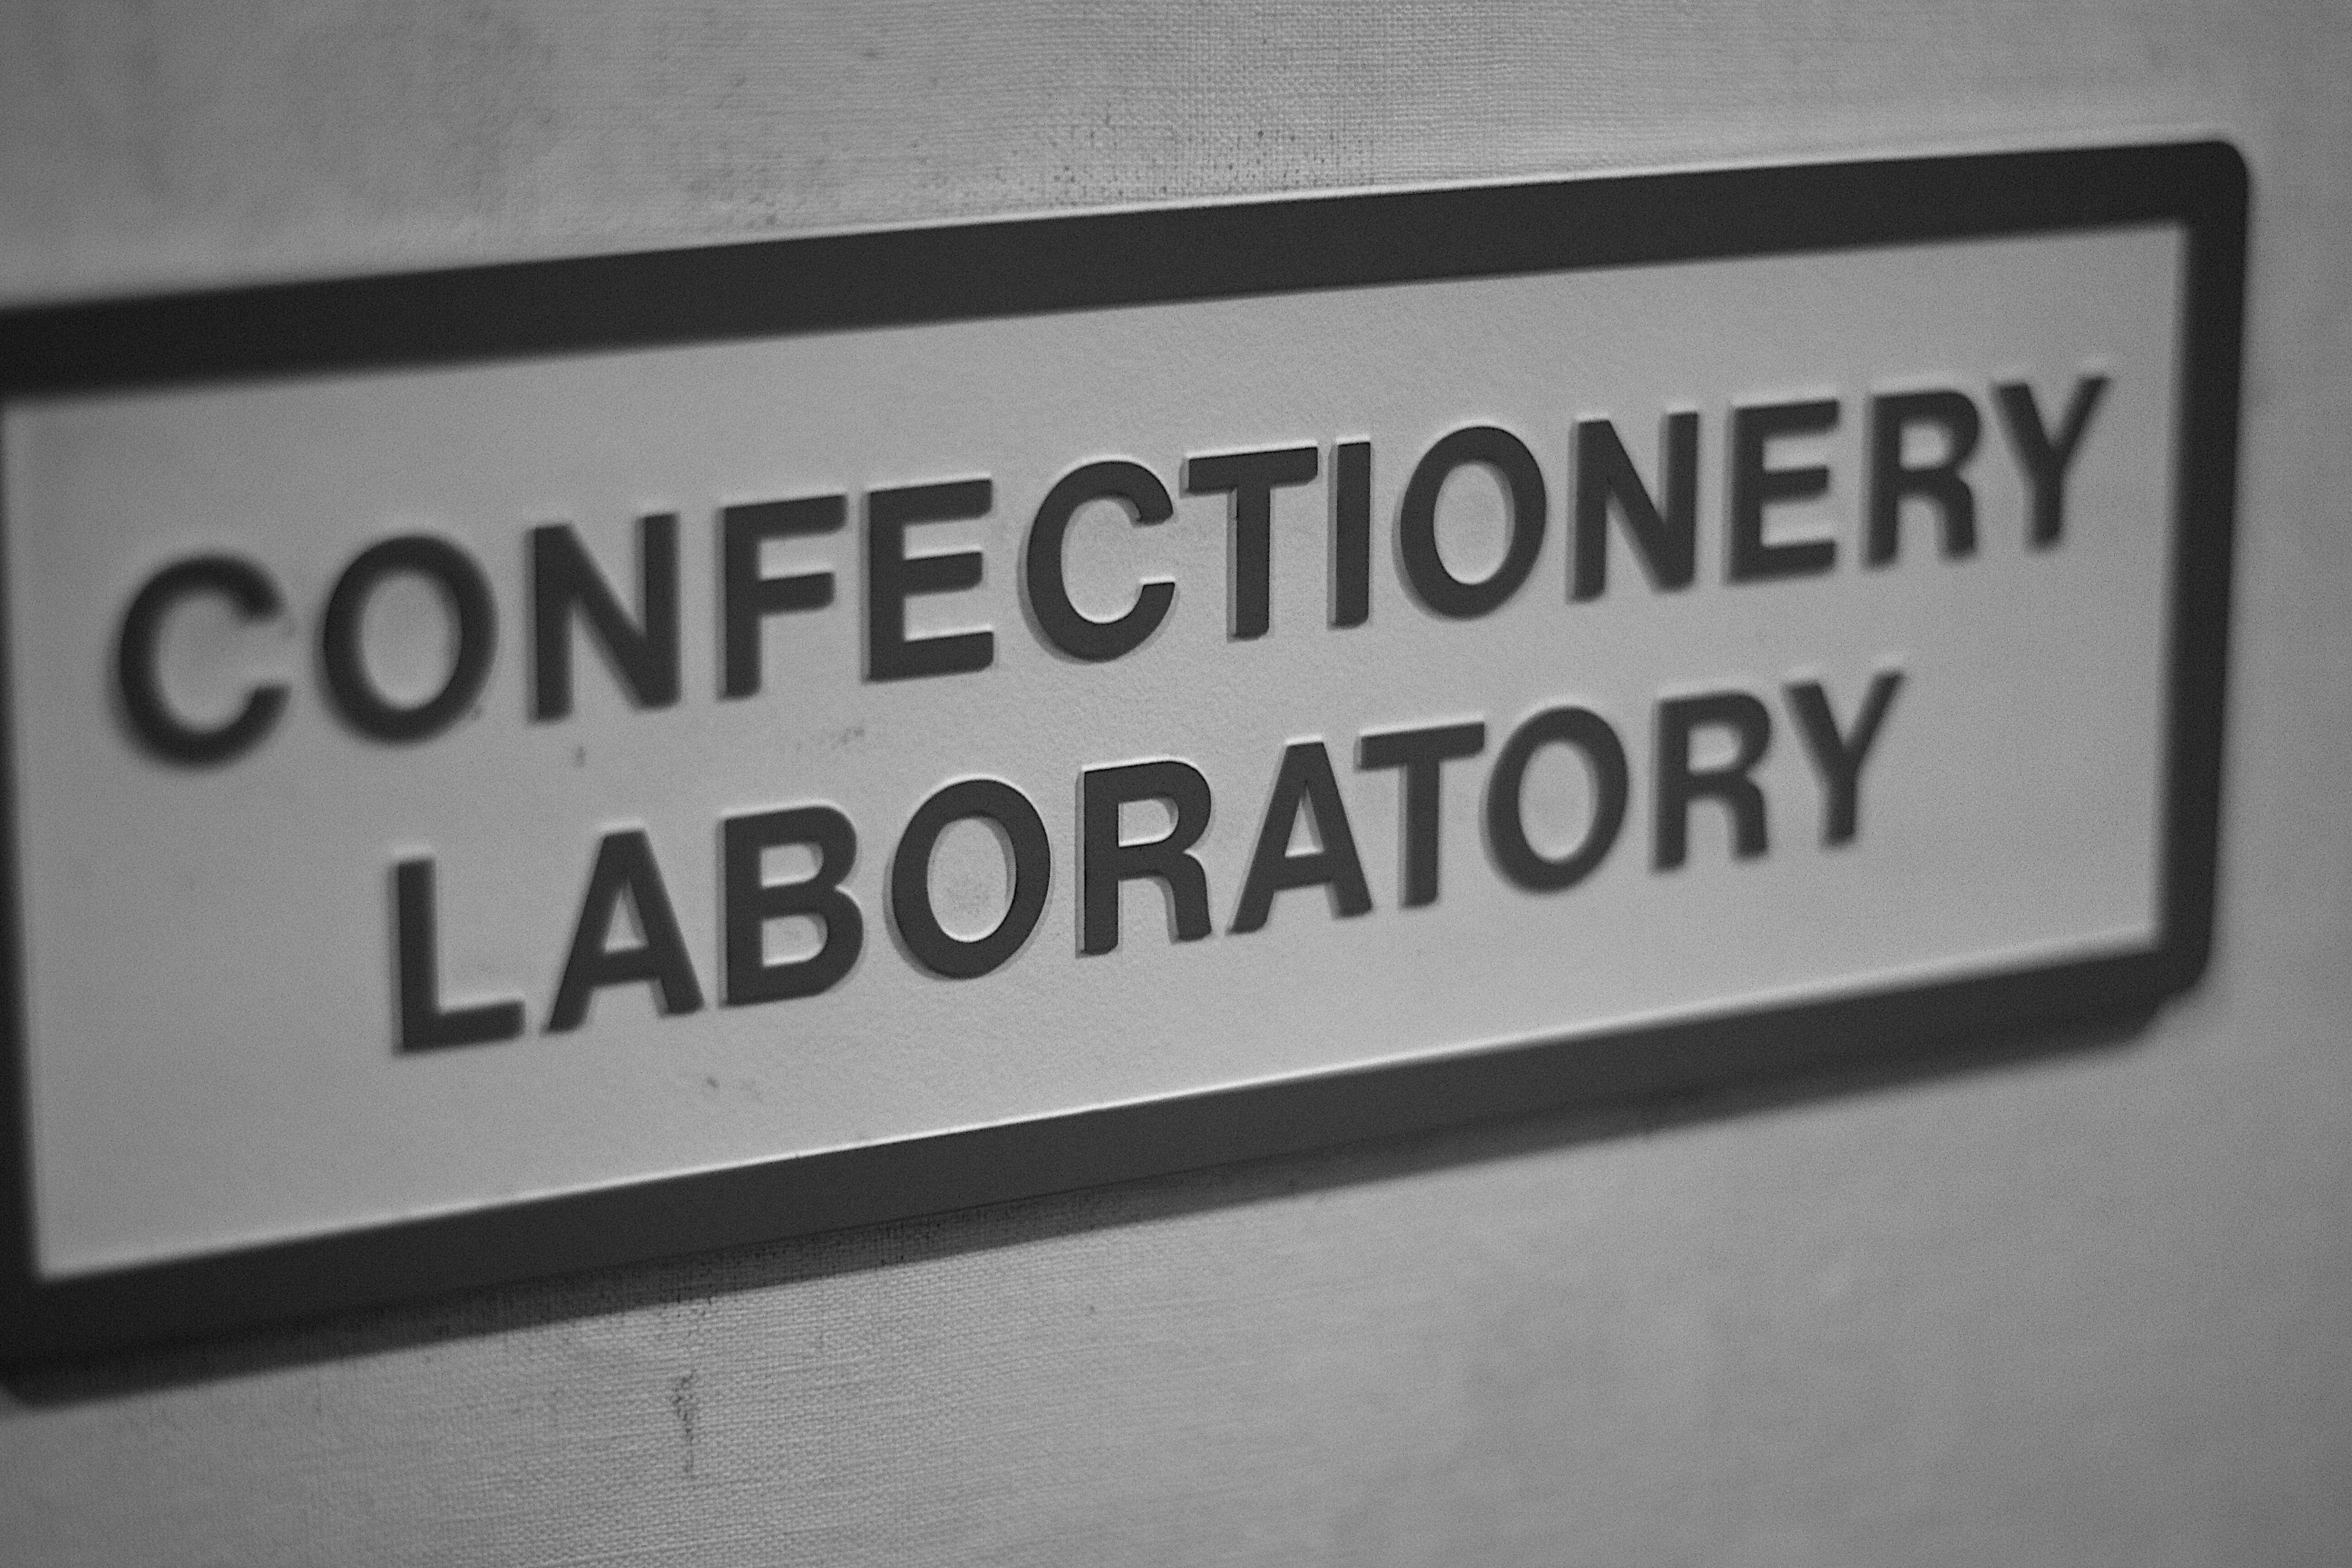
number, sign, street sign, signage, brand, font, automotive exterior, vehicle registration plate